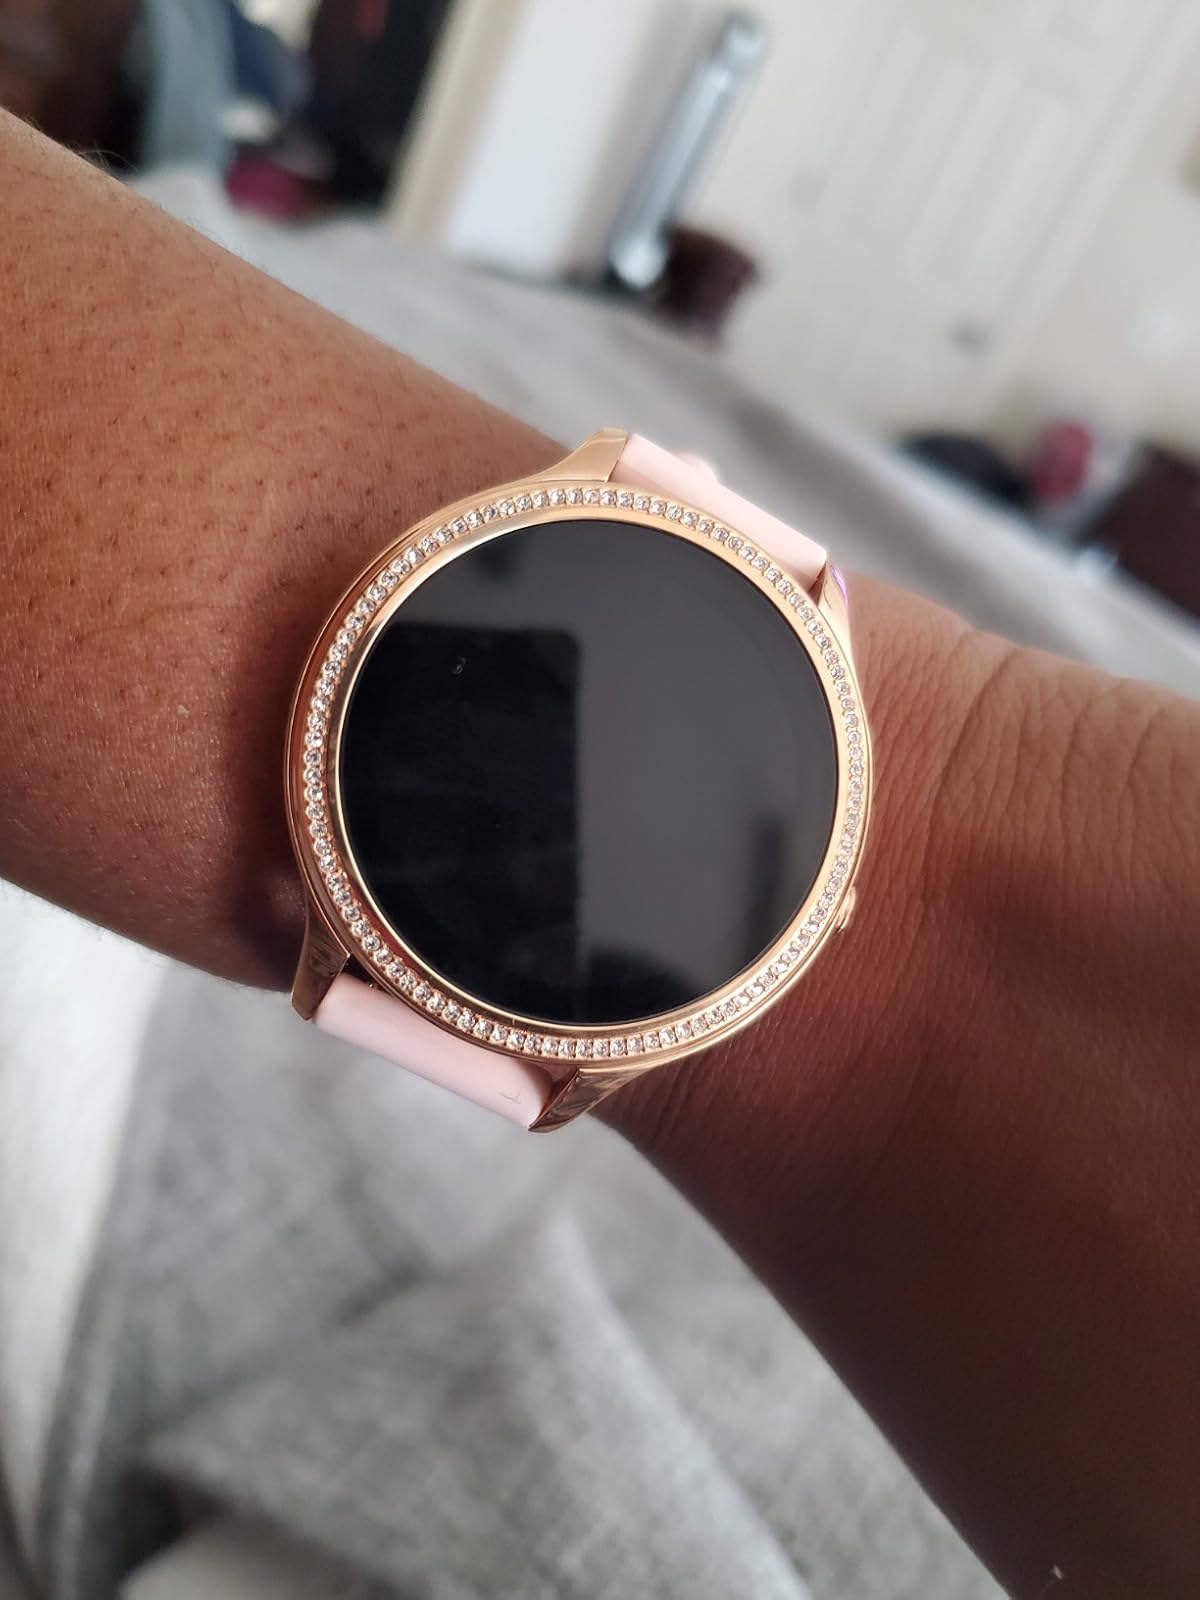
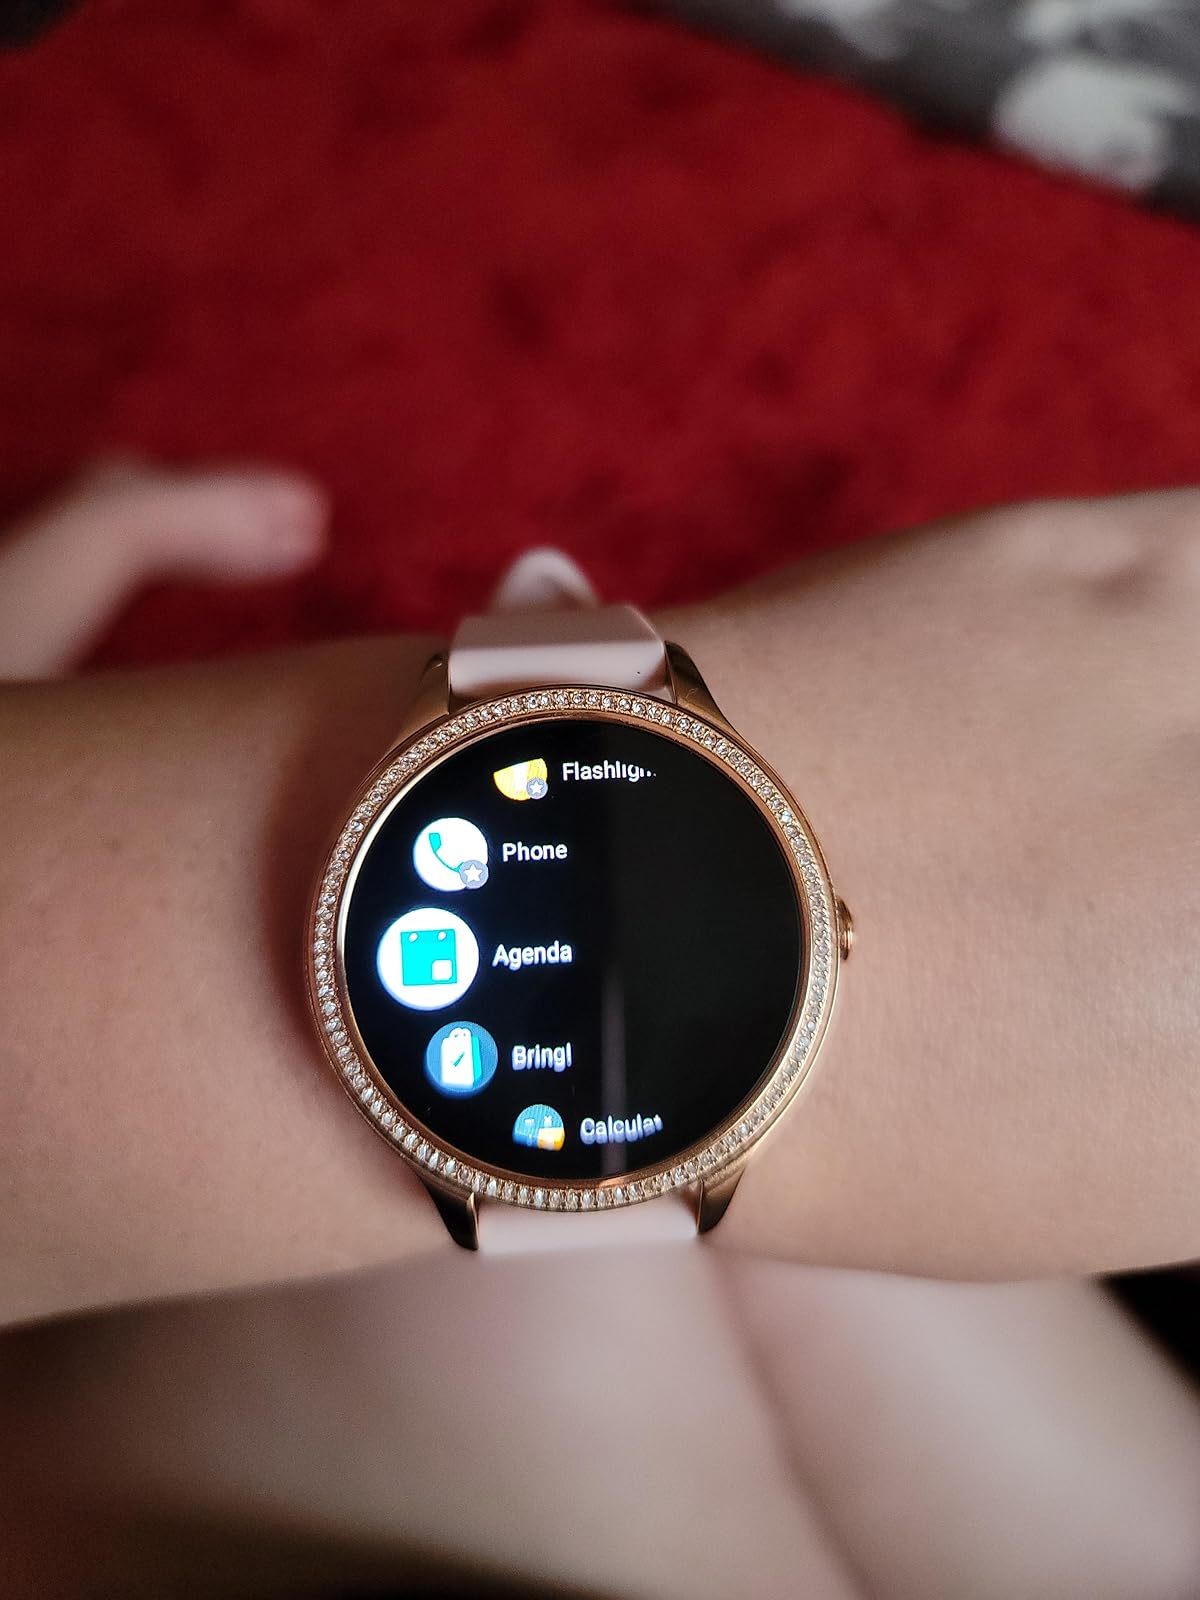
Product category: smartwatch
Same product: yes